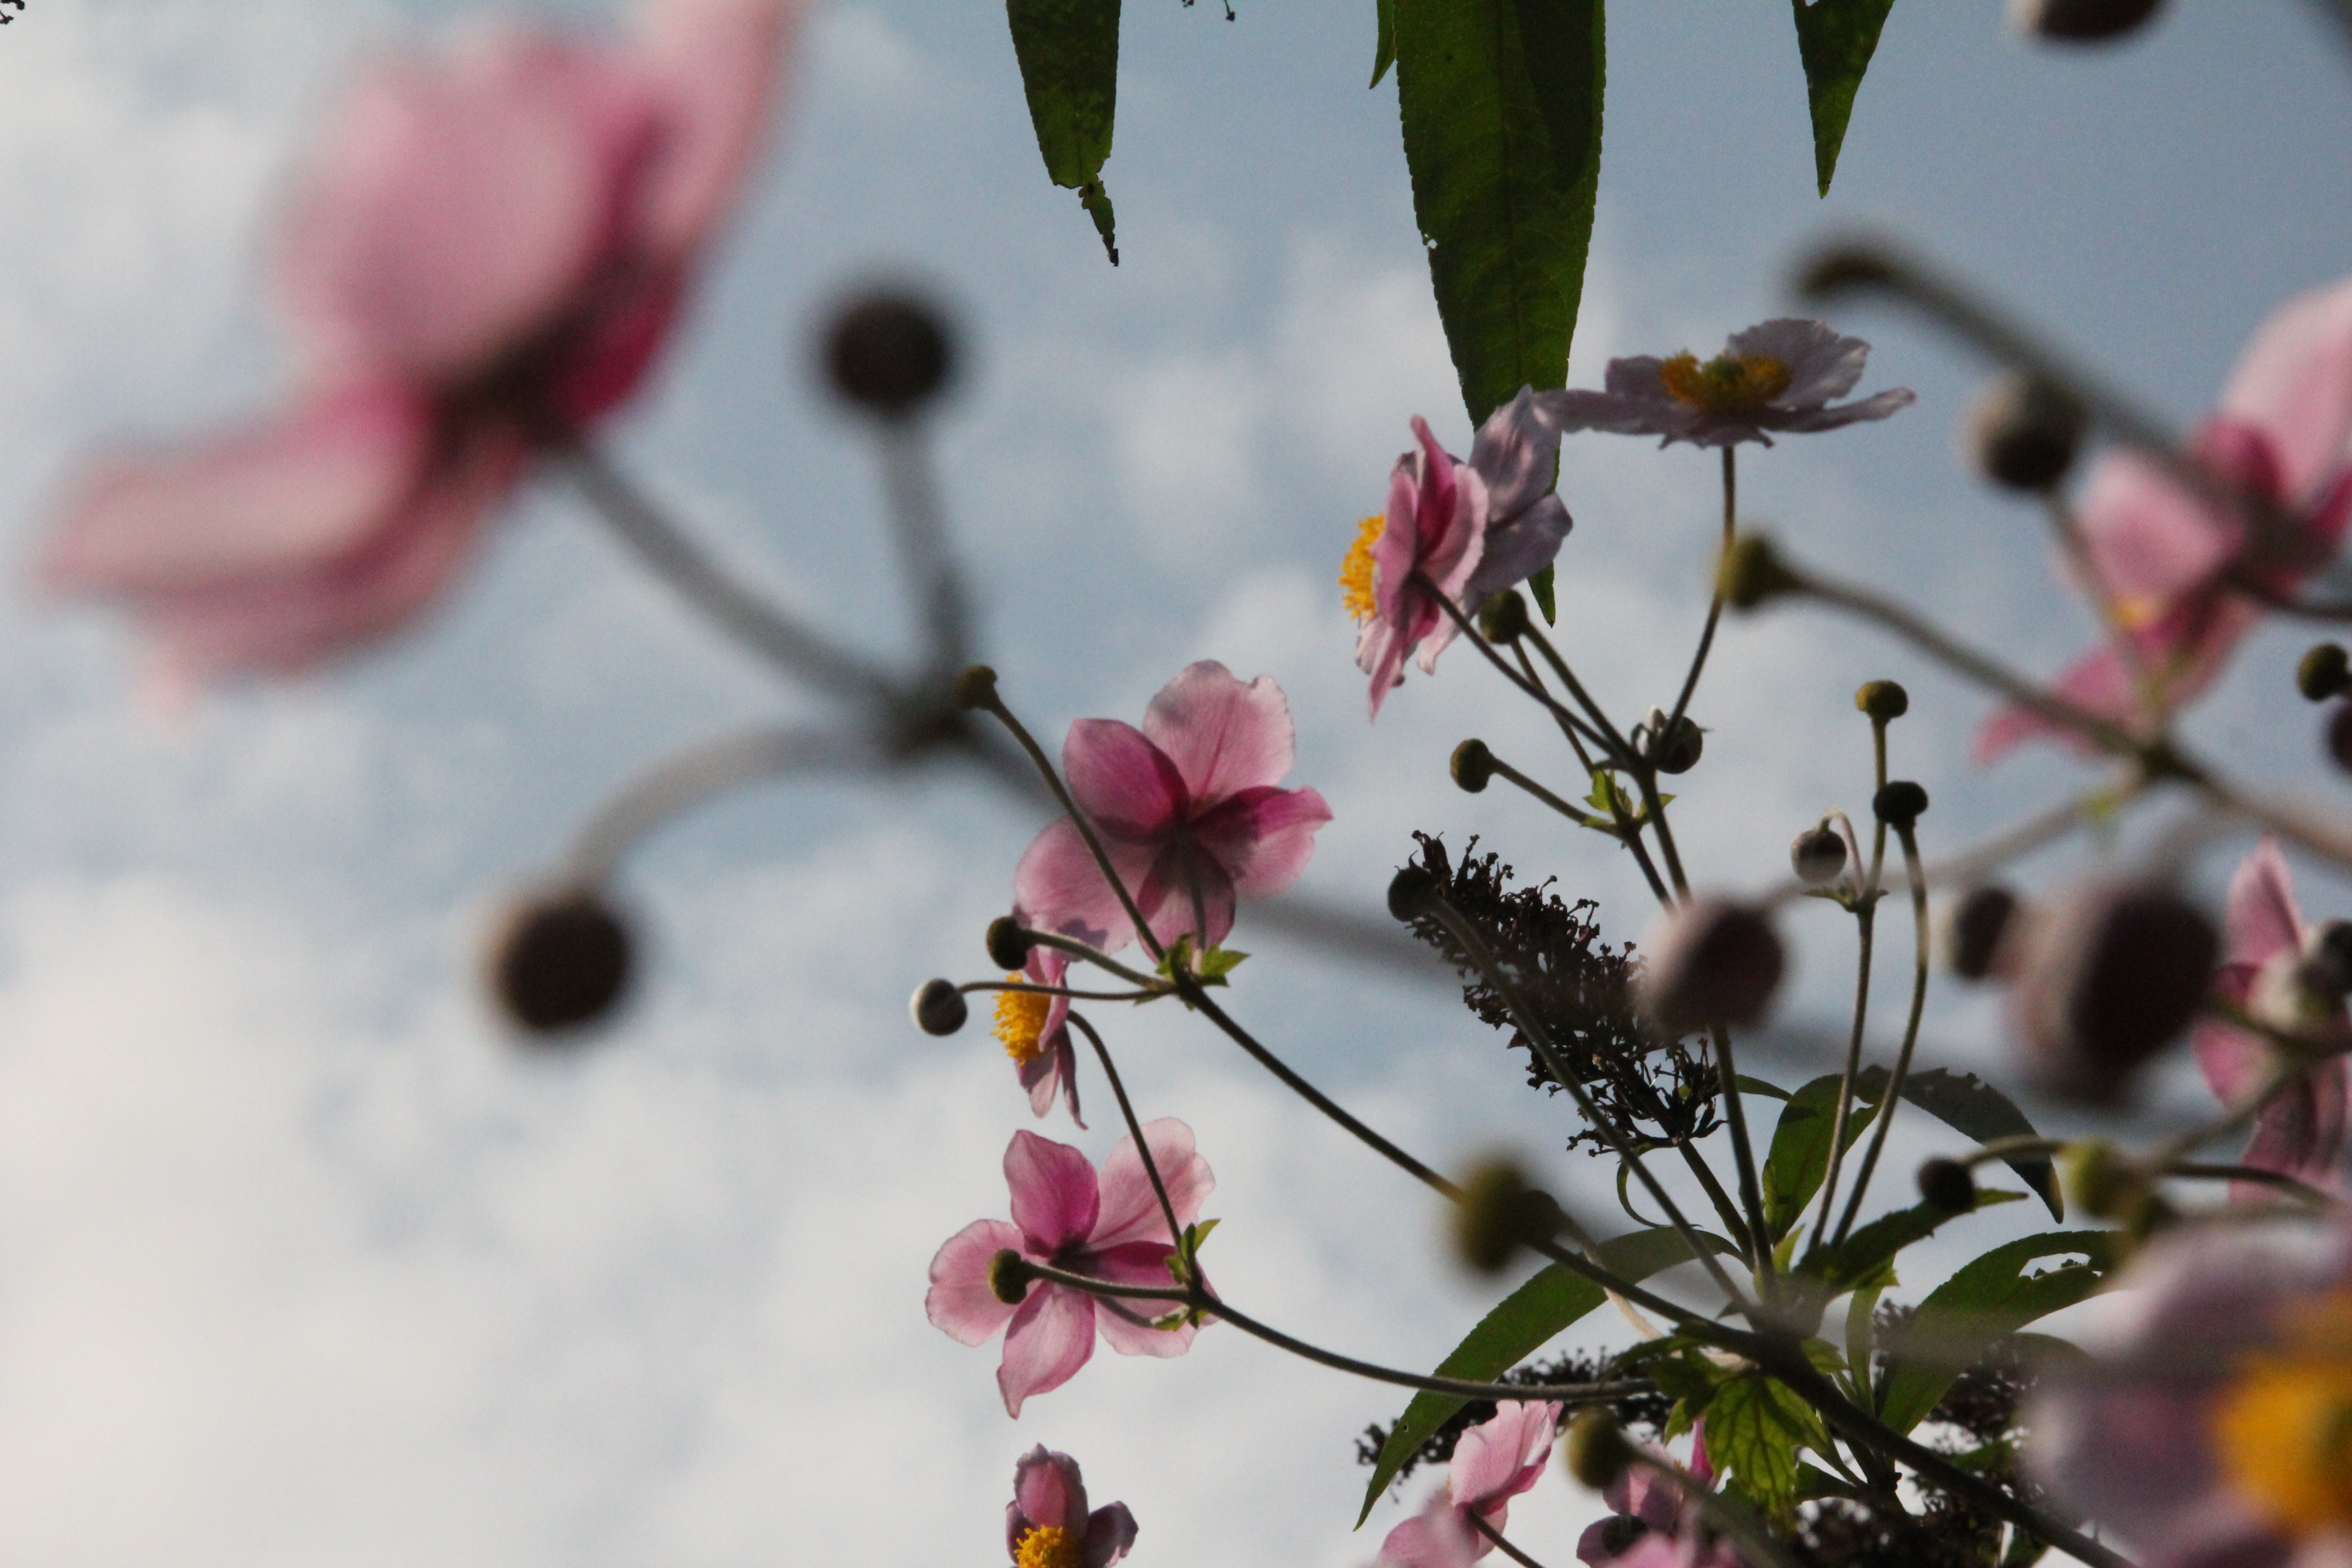
tree, branch, blossom, plant, leaf, flower, petal, spring, produce, botany, pink, flora, season, cherry blossom, close up, shrub, macro photography, flowering plant, land plant